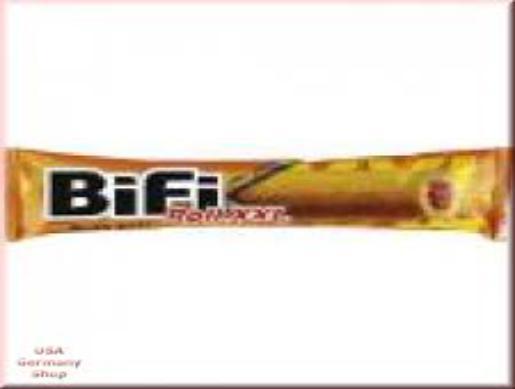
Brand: BiFi
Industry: Food